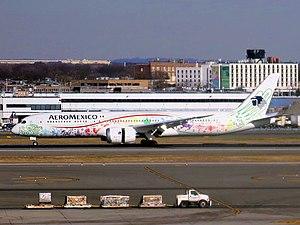
Aeroméxico Aerovías de México est la compagnie aérienne nationale du Mexique, dont le hub principal est situé à Mexico. Son slogan est « La línea aérea más puntual del mundo ». Elle propose près de 600 vols quotidiens au Mexique, en Amérique du Nord et du Sud, aux Caraïbes, en Europe et en Asie.